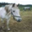
Label: horse